Egyptian Navy

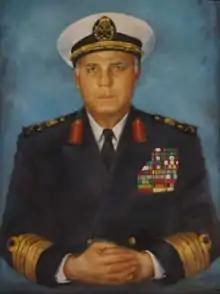
Fouad Mohamed Abou Zikry, Commander in Chief of the Egyptian Navy between 1967–1969 and 1972–1976.

After the Egyptian defeat in the Anglo-Egyptian war, the UK abolished the entire military of Egypt and established a small homeland defence force instead even the Navy was abolished and the only maritime force in Egypt was the Coast Guard. In 1908 the Naval Authority was formed as a semi replacement for the former Navy, and was used to control the Egyptian ports and Merchant ships there. In the late 1920s and early 1930s, and after Egypt's independence in 1922 Egypt started building a new modern Navy with British vessels (destroyers, patrol boats, training ships) all under the name 'Naval Authority'. Although a Navy existed but no Naval academy was formed, however, it had a section in the main Military academy. After World War II ended, in 1946, the Naval Authority was renamed into "The Royal Egyptian Navy".